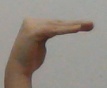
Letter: haa